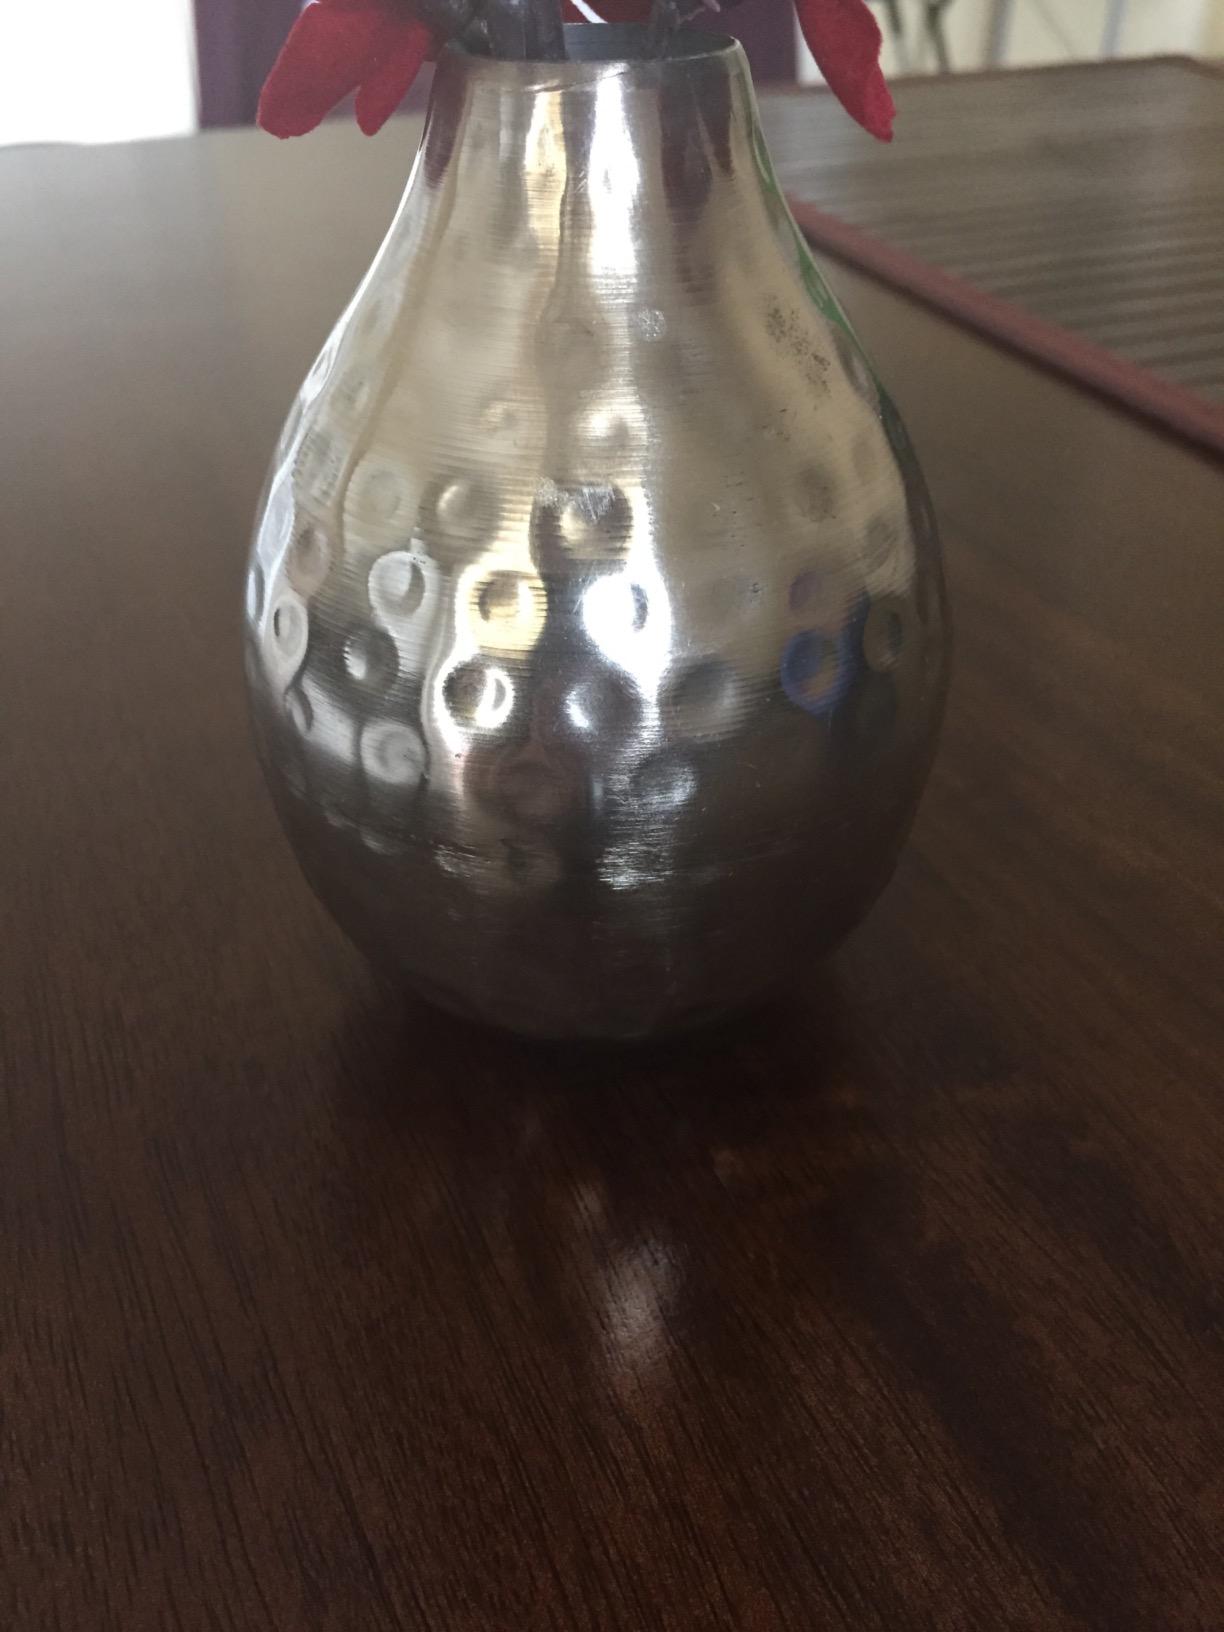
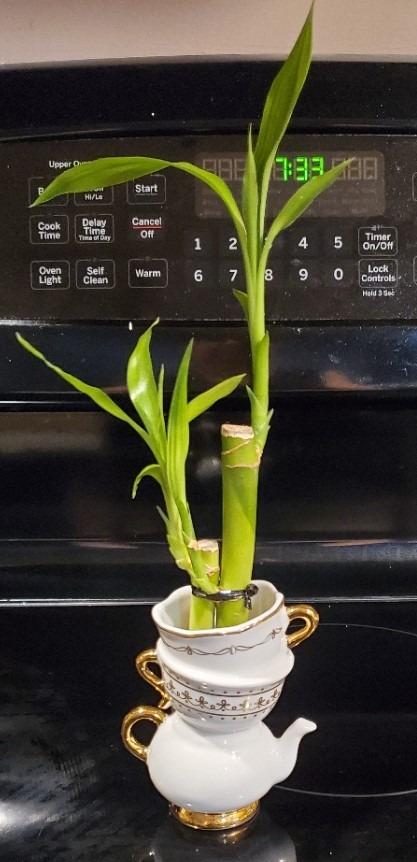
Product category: vase
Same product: no